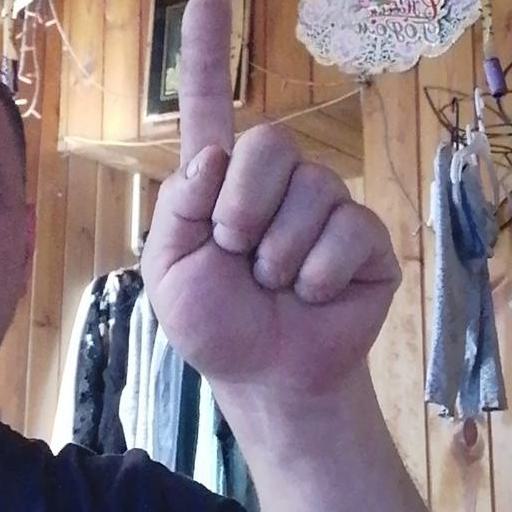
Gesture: one